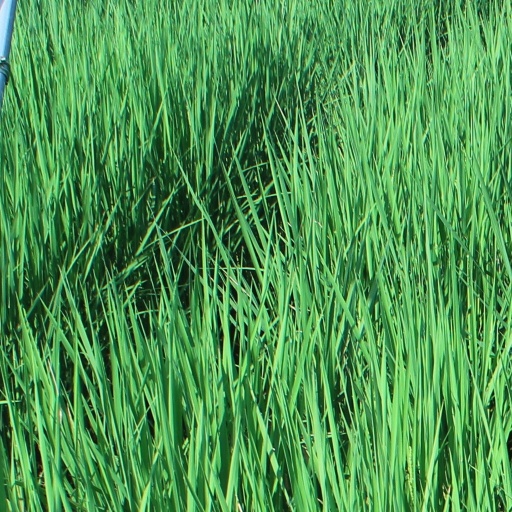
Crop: rice